Rapid Bus

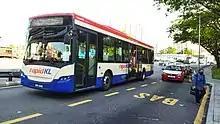
King Long XMQ6121G on BET16 service at Warta Lama bus stop.

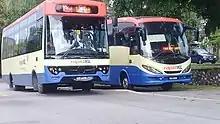
RapidKL Hino XZU midibus leased from Kiffah (right, T300) and Selangor Omnibus (left, T304).

On 16 May 2022, a new pilot programme called Skip-Stop-Xpress service are being introduced, on which the service focused on point-to-point, non-stop service in between. The bus runs on weekday morning and evening rush hour with a frequency of 30 minutes to 1 hour per bus. The first route, DS01 were the first to put on trial, starts from LRT Ampang until KLCC bus terminal with one stop at Ampang Park, similar to BET7 bus service. The trial proved successful, and the service were put on permanent service on 17 April 2023 with a fare of RM1.10, replacing the BET7 service.